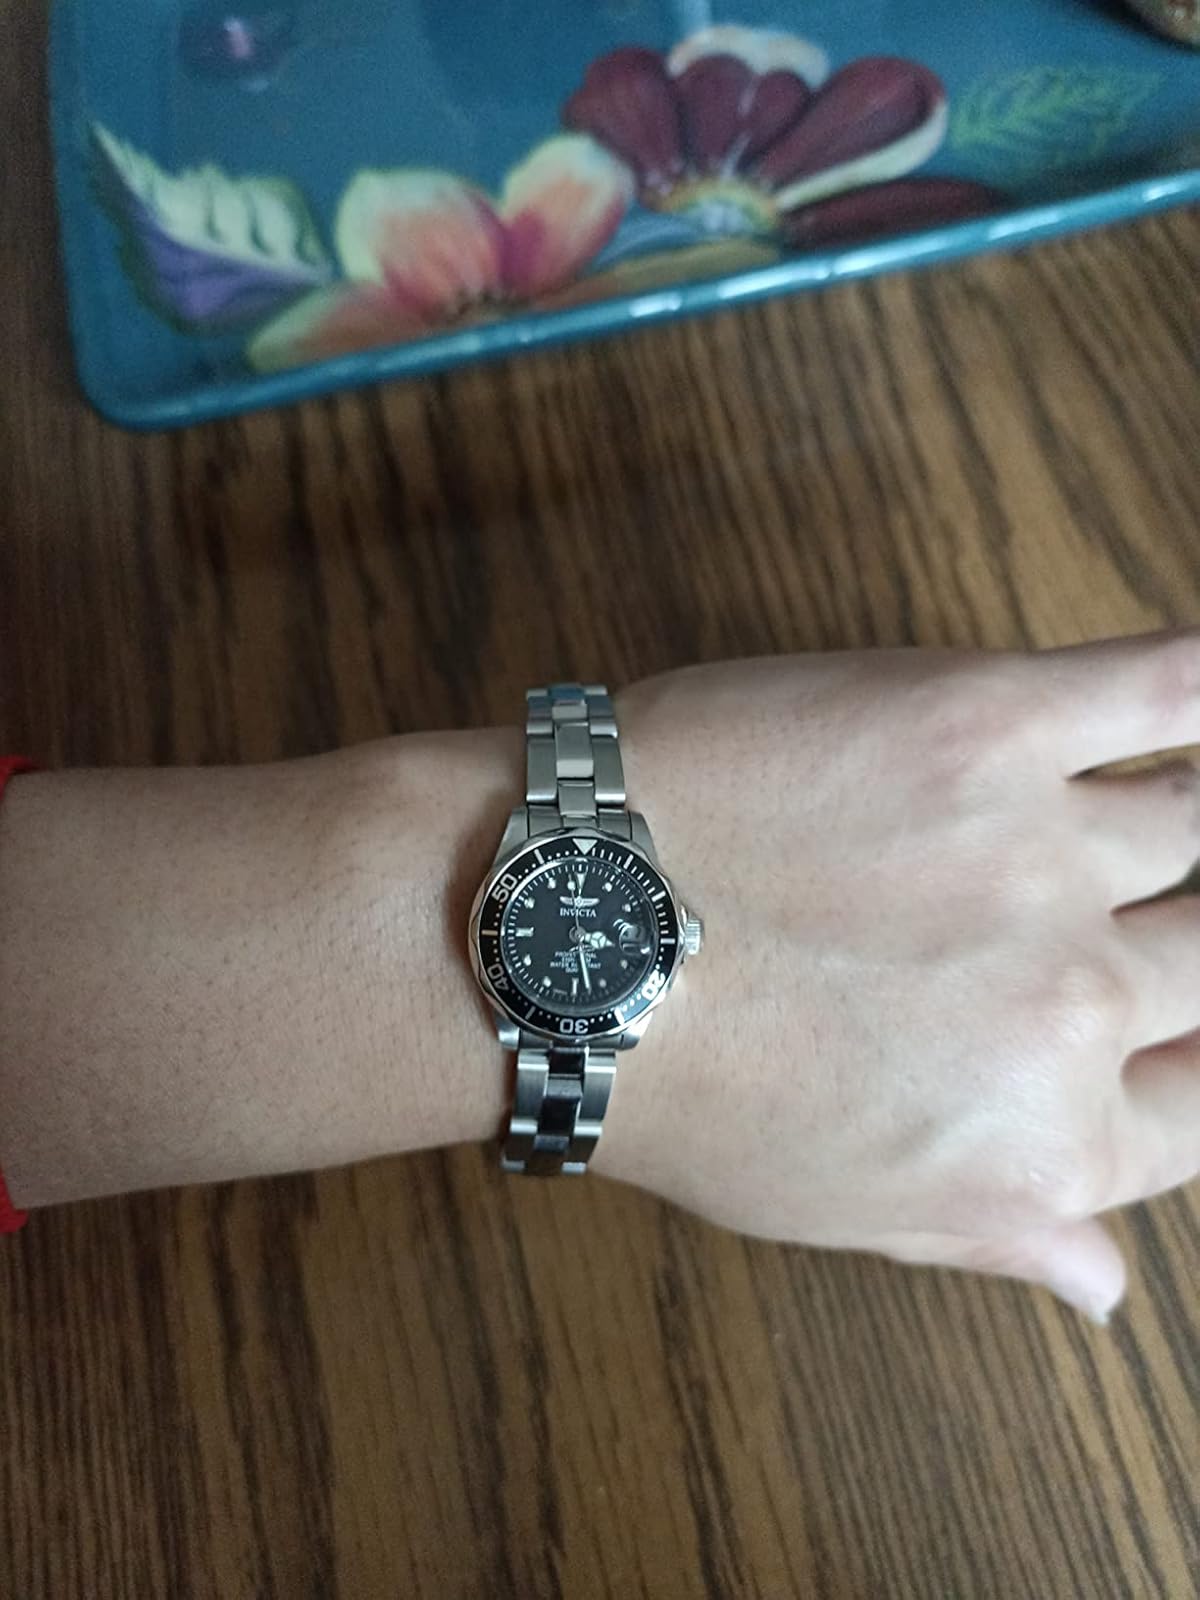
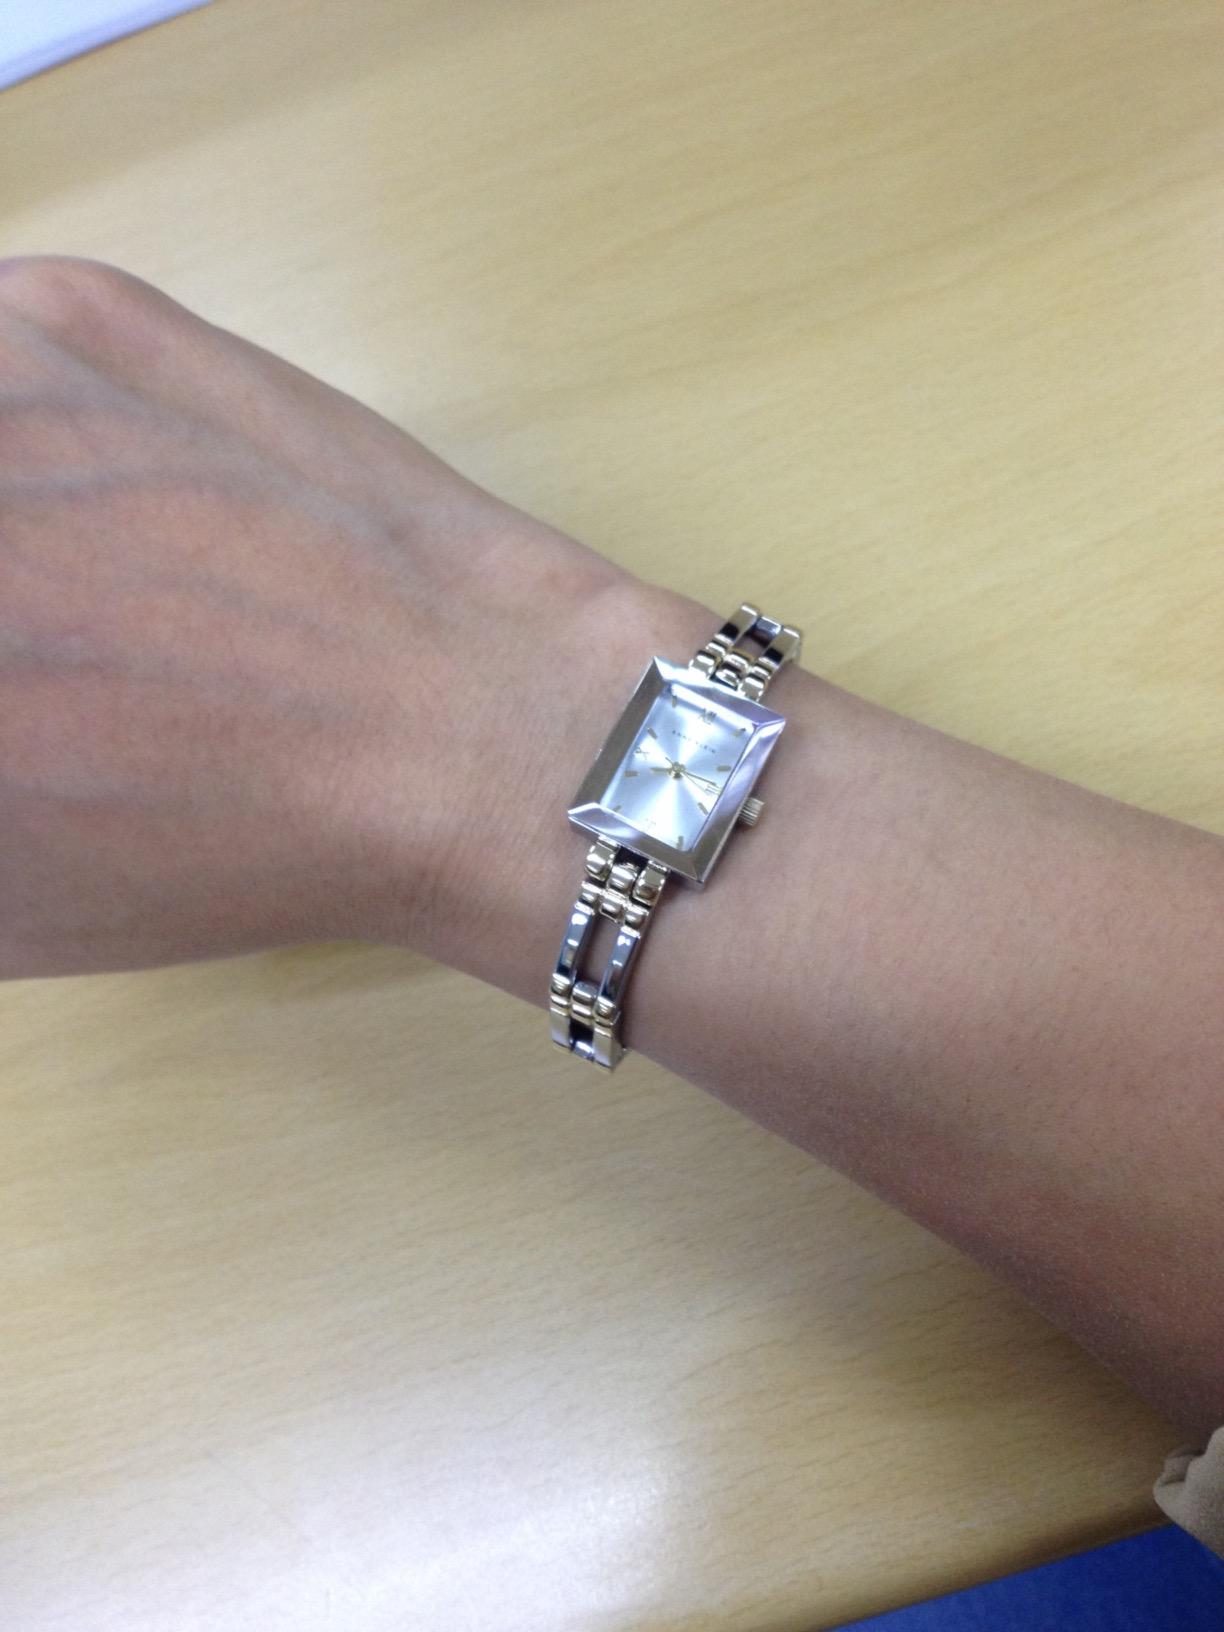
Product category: accessories_watch
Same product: no